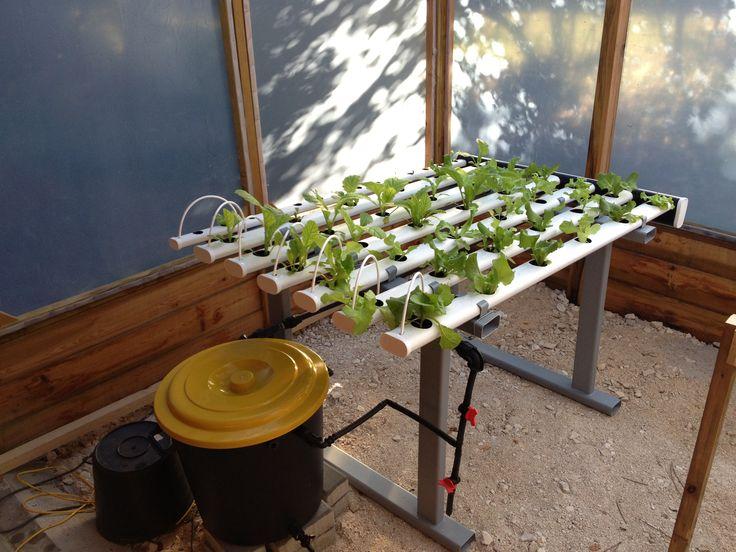
Mashine inayotumika kwenye kilimo cha kisasa kinachotumia maji peke yake, tayari mimea imepandwa ikiendelea kustawi mpaka wakati wakufika kuvunwa na kupelekwa sokoni.